Shapingba station

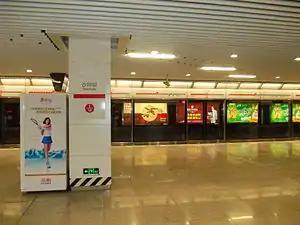
Platform of Line 1

Shapingba is a metro station of the Chongqing Rail Transit system in Shapingba District, Chongqing Municipality, China. The station began service on 28 July 2011 with the opening of Line 1 of Chongqing Rail Transit. Until the extension to Daxuecheng was completed and opened in 2012, it operated as the terminus of Line 1. It later was expanded to accommodate two extra metro lines to the south of the Line 1 metro station, to serve the Loop Line (opened on December 28, 2018) and Line 9 (opened on January 25, 2022), but the transfer passage didn't open until 30 September 2022. Line 27, which is currently under construction, will also serve the station in future.